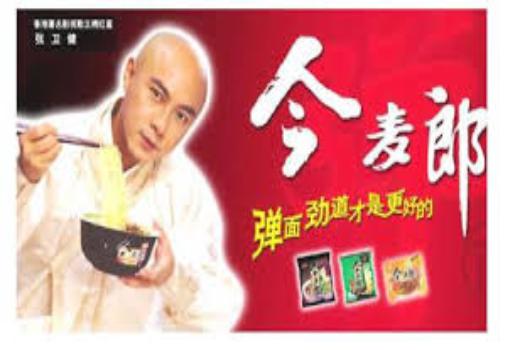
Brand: Ijml
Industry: Food